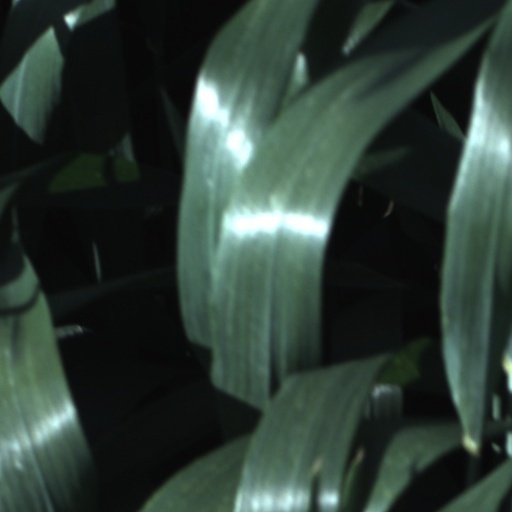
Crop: wheat